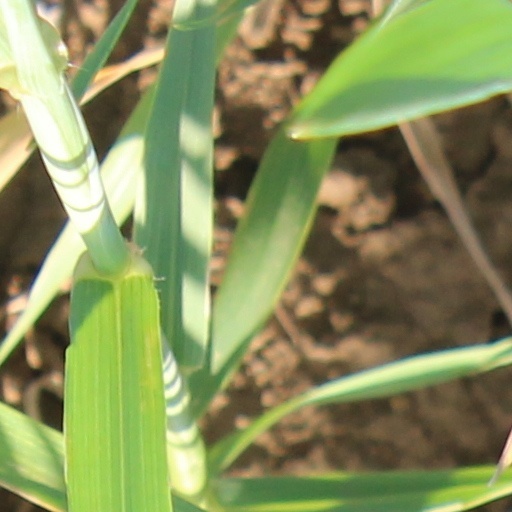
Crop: wheat